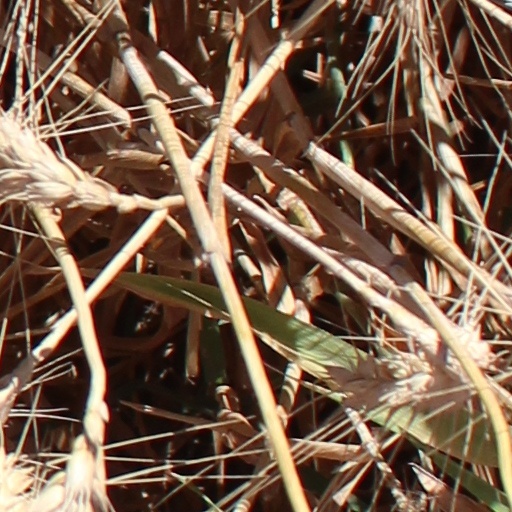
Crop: wheat